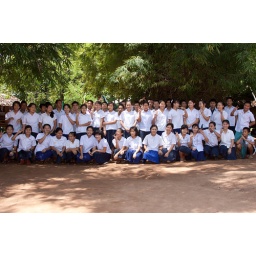
All grade 7&amp;amp;8 boys and girls I taught in P'Yor Taung for 2 months.